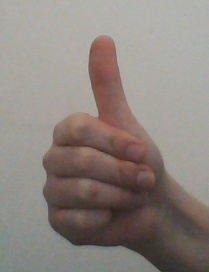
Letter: aleff